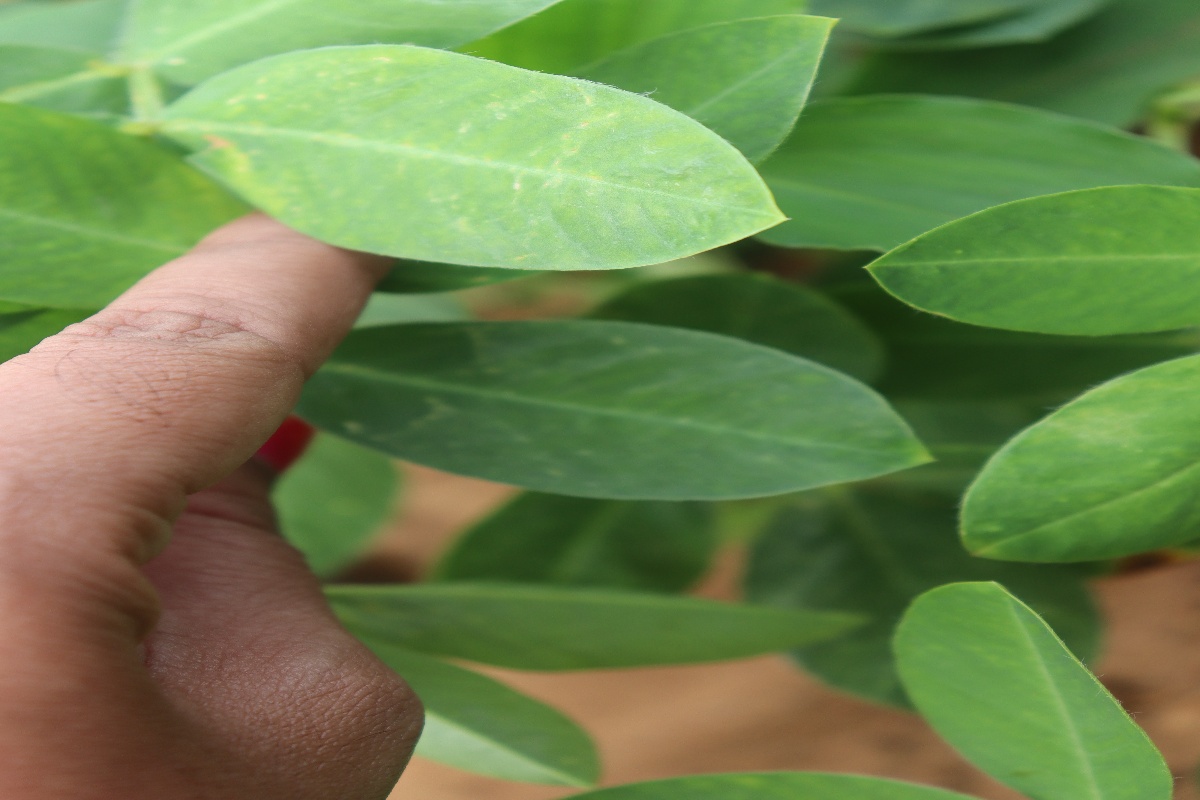
Label: healthy leaf